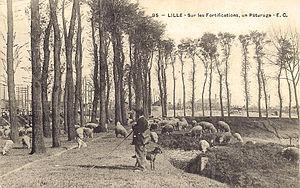
Pâturage sur les fortifications de Lille dans les années 1900.
La gare de Lille-Europe est une gare ferroviaire française de la ligne à grande vitesse de Fretin à Fréthun, située en bordure du centre-ville de Lille, ville centre de la Métropole européenne de Lille, préfecture du département du Nord et de la région Hauts-de-France.